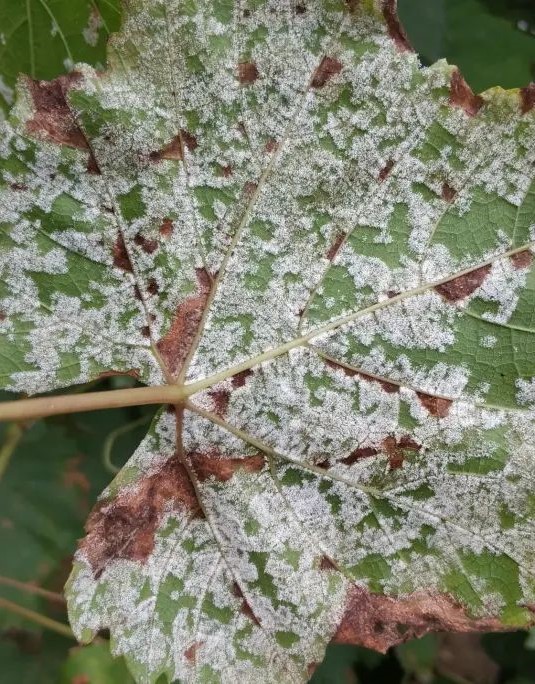
Plant: Grape
Disease: grape downy mildew